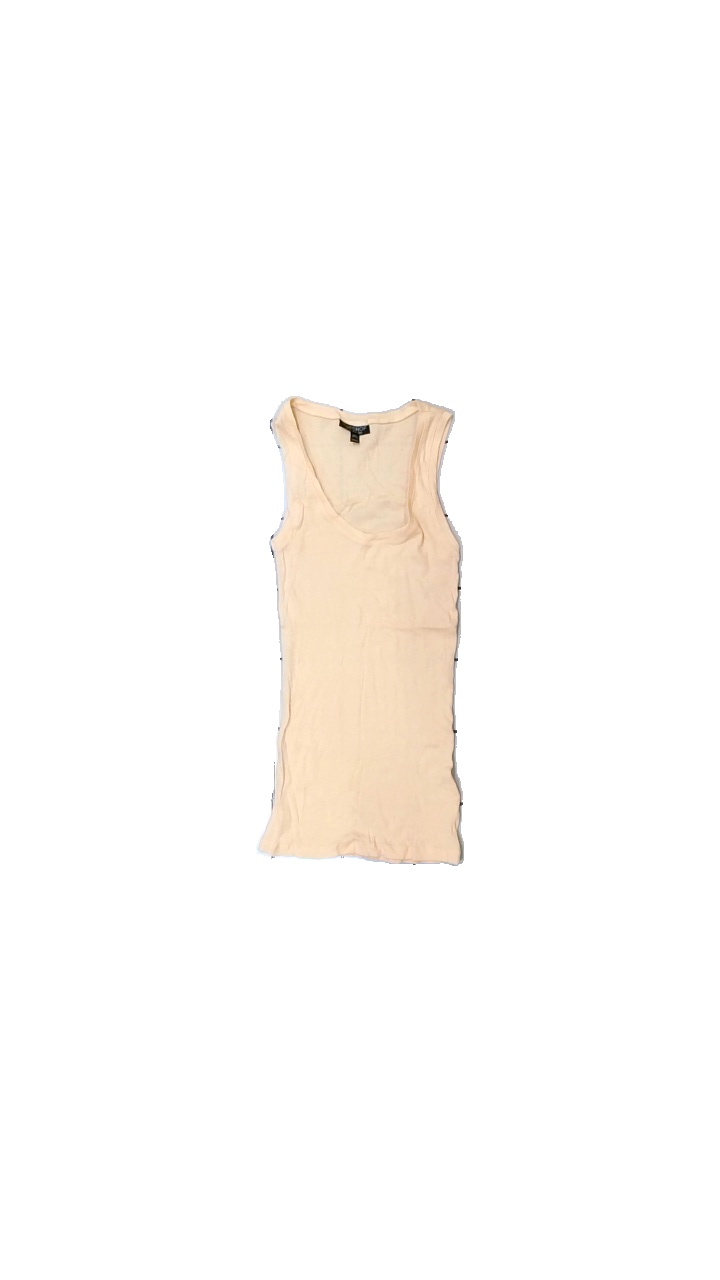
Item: Tank Top (Ladies)
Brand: Topshop
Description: orange linne
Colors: Orange
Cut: C-collar
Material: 100% bomull
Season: All
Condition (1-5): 5
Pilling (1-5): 5
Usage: Reuse
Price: <50